Edward Blondin

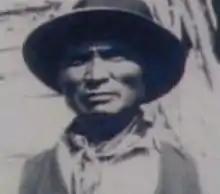

Edward Blondin was a member of the Sahtu Dene First Nation, who played a prominent role in the industrial development of Canada's north.